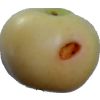
Label: Apple 6